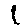
Label: 1